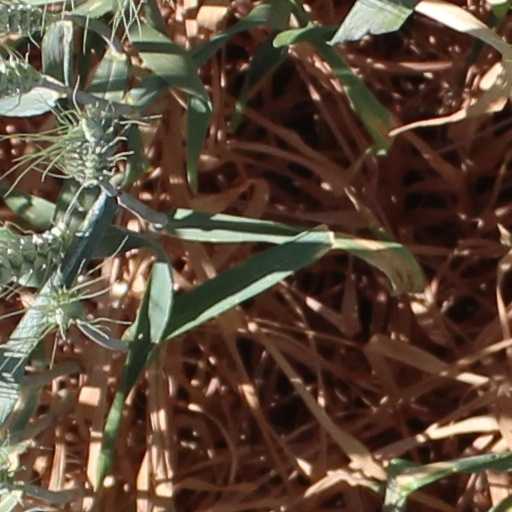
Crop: wheat